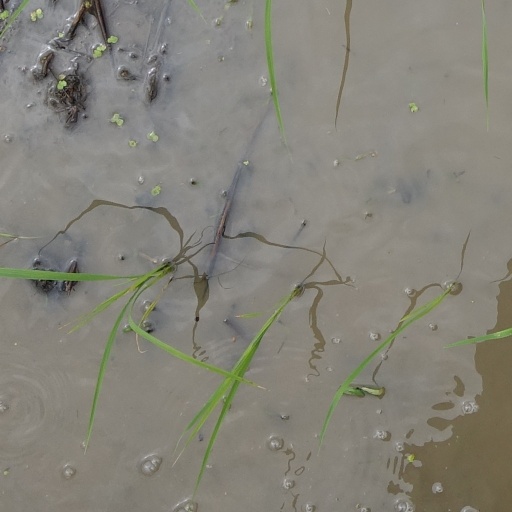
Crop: rice